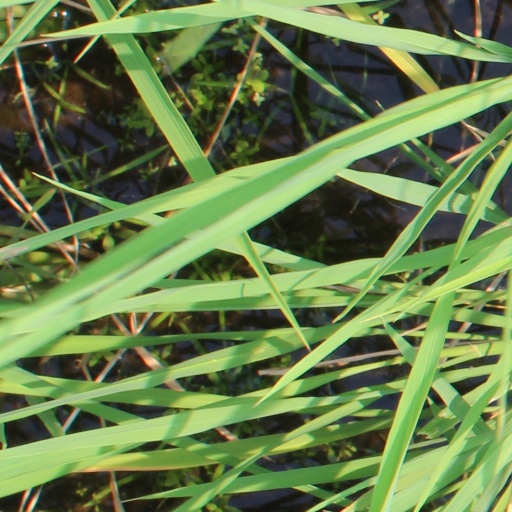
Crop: rice